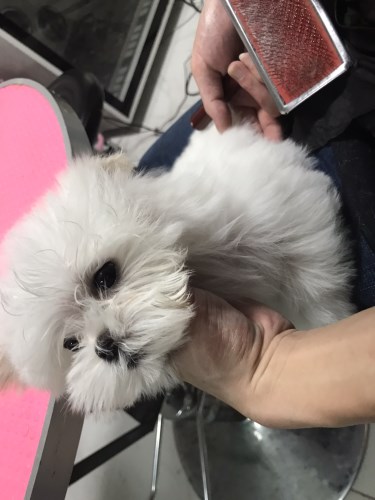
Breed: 340-n000120-Yorkshire_terrier